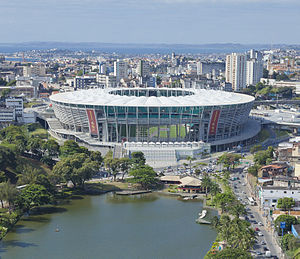
Itaipava Arena Fonte Nova
Itaipava Arena Fonte Nova, fuldt navn: Complexo Esportivo Cultural Professor Octávio Mangabeira, er et fodboldstadion i Nazaré i Salvador-regionen i delstaten Bahia i Brasilien. Stadionet er sponseret af bryggeriet Itaipava, deraf navnet. Det er hjemmebanen for Esporte Clube Bahia, og er valgt som et af de 12 stadioner til VM i fodbold 2014.